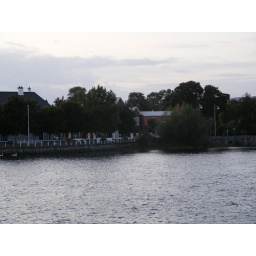
can still see bullet holes in red house from civil war, very cool